Königstein Fortress

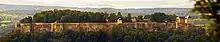
View from Lilienstein

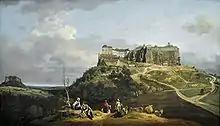
Königstein Fortress, painting by Bernardo Bellotto (created 1756–1758)

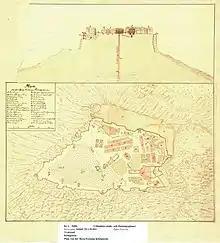
Plan of Königstein Fortress around 1690

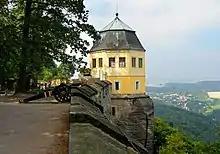
Fortress wall on the east side with the Friedrichsburg

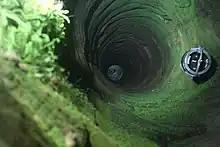
Well of Königstein Fortress

By far the oldest written record of a castle on the Königstein is found in a deed by King Wenceslas I of Bohemia dating to the year 1233, in which a witness is named as "Burgrave Gebhard of Stein". At that time the region was split between the Kingdom of Bohemia and the Bishopric of Meissen. The medieval castle belonged to the Kingdom of Bohemia. Its first full description as "Königstein" ("King's Rock") occurred in the Upper Lusatian Border Charter ("Oberlausitzer Grenzurkunde") of 1241, that Wenceslas I ""in lapide regis"" (Lat.: at the rock of the king) sealed. In this charter the demarcation of the border between the Slavic "Gauen" of Milska (Upper Lusatia), Nisani (Meißen Depression) and Dacena (Tetschen region) was laid down. Because the Königstein lay left of the Elbe, it was independent of the 3 aforementioned "Gauen".